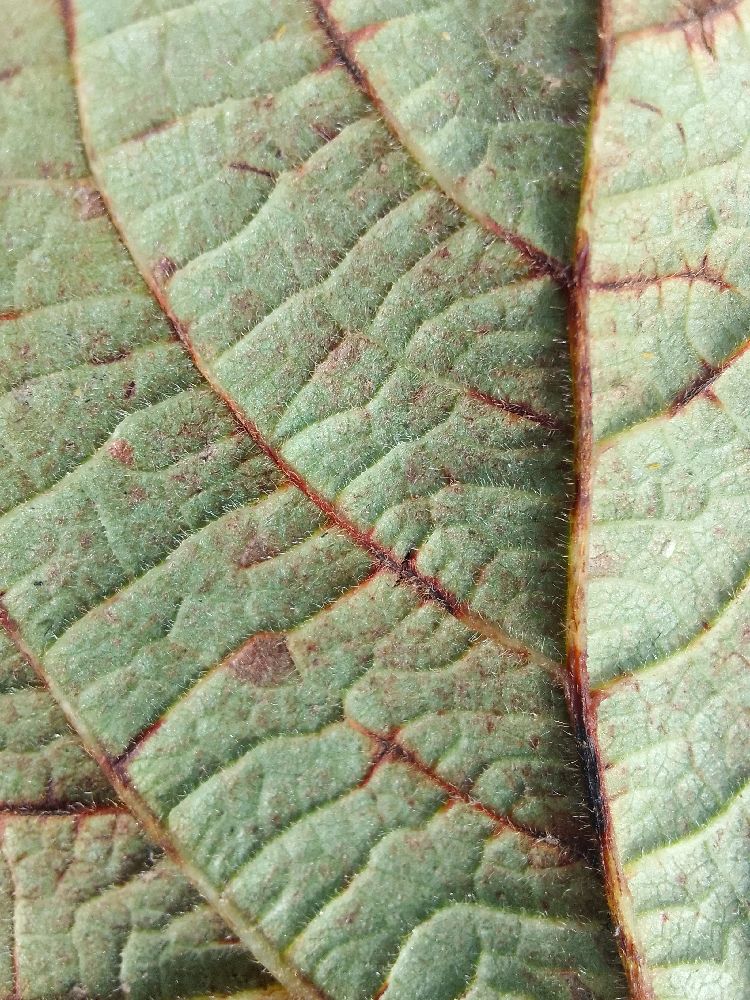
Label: anthracnose